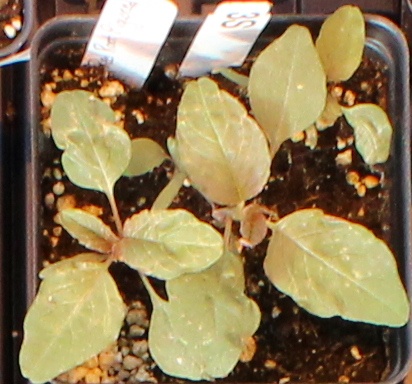
Label: Redroot Pigweed